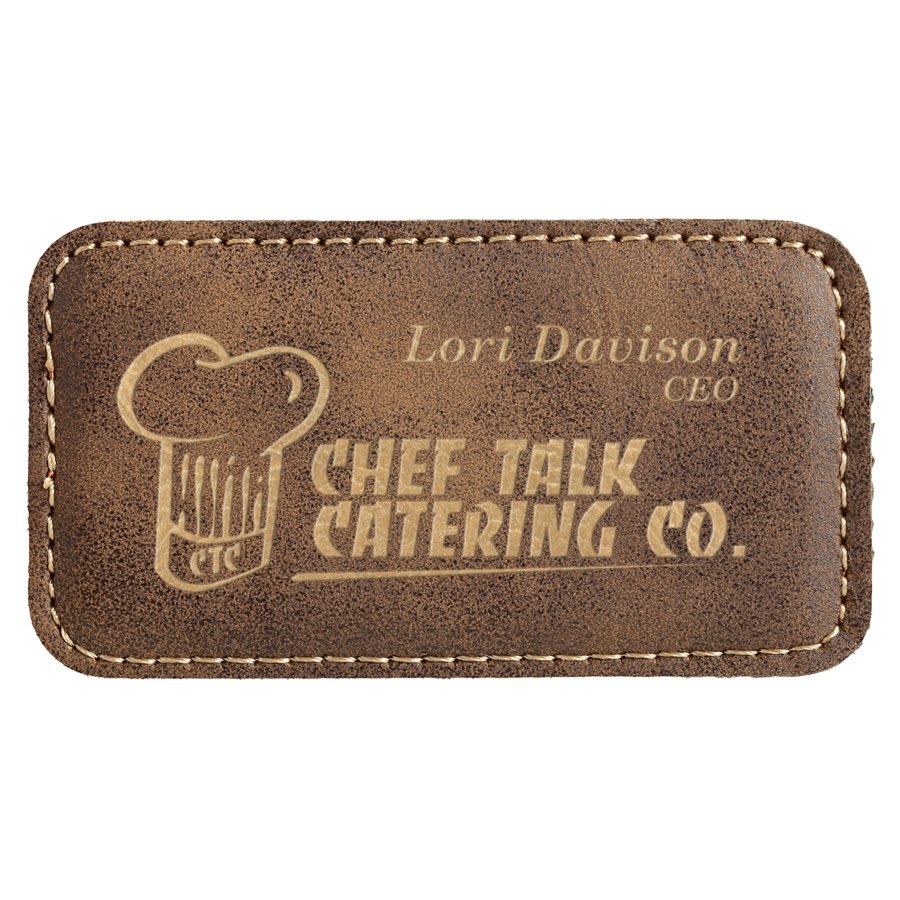
3.25X1.75RND CRNR RUSTIC
Brand: engraveit.com
3 1/4" x 1 3/4" Rustic/Gold Laserable Leatherette Badge Blank with Magnet
Category: Office Supplies > Name Plates